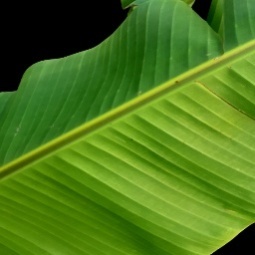
Label: Healthy